Satō–Kishi–Abe family

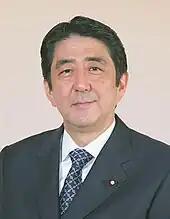
Abe in 2006. He was the youngest prime minister since Fumimaro Konoe in 1941.

Shinzo Abe (Hepburn: , ; 21 September 1954 – 8 July 2022) was longest-serving prime minister in Japanese history, serving for almost nine years in total. He served as Prime Minister of Japan and President of the Liberal Democratic Party (LDP) from 2006 to 2007 and again from 2012 to 2020. Abe also served as Chief Cabinet Secretary from 2005 to 2006 under Junichiro Koizumi and was briefly the opposition leader in 2012.